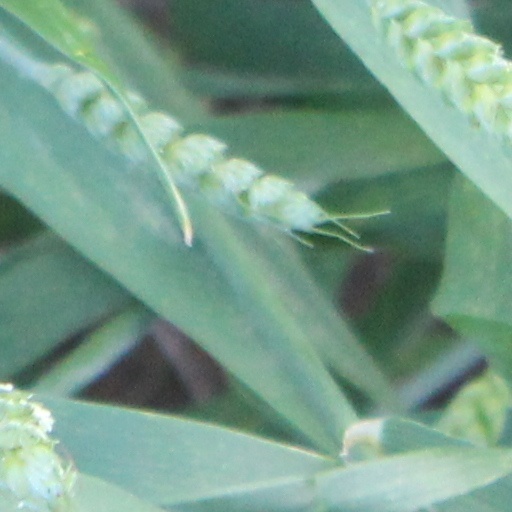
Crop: wheat